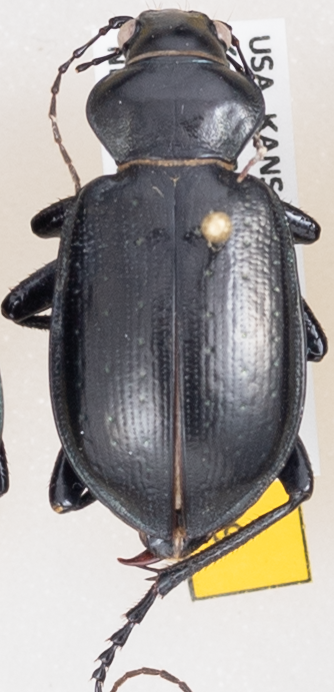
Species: Calosoma affine
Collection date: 2019-08-28
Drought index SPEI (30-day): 2.09
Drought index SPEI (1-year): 1.69
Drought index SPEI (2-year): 0.8